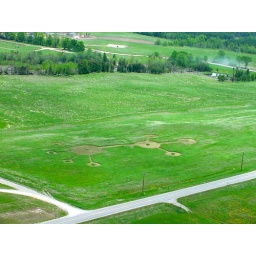
I think I watched Signs too many times,,,so I made some crop circles in the field next to my house